Sornetan

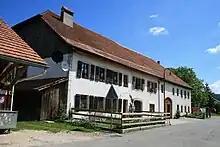
Sornetan village

Sornetan had a population (as of 2013) of 139. , 4.0% of the population are resident foreign nationals. Over the last 10 years (2001-2011) the population has changed at a rate of 2.4%. Migration accounted for 0.8%, while births and deaths accounted for 0%.